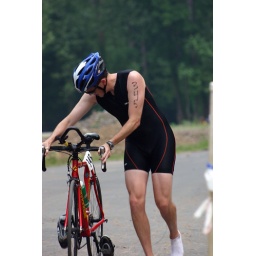
June 1st LR Sprint TRI with the swim in the ski lake and the bike and run on the NLR River trail